Kanzuri

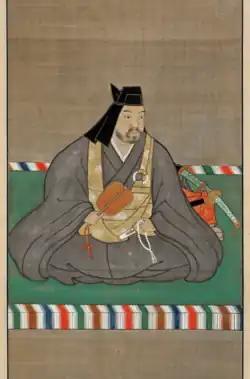
Folk tradition in the Jōetsu region ascribes Uesugi Kenshin "(pictured)" with the local introduction of the tōgarashi used for kanzuri.

Local legend in Jōetsu ascribes the origin of kanzuri to Uesugi Kenshin, who is said to have introduced tōgarashi to the region from Kyoto. Kanzuri was originally made by grinding tōgarashi together with miso paste.